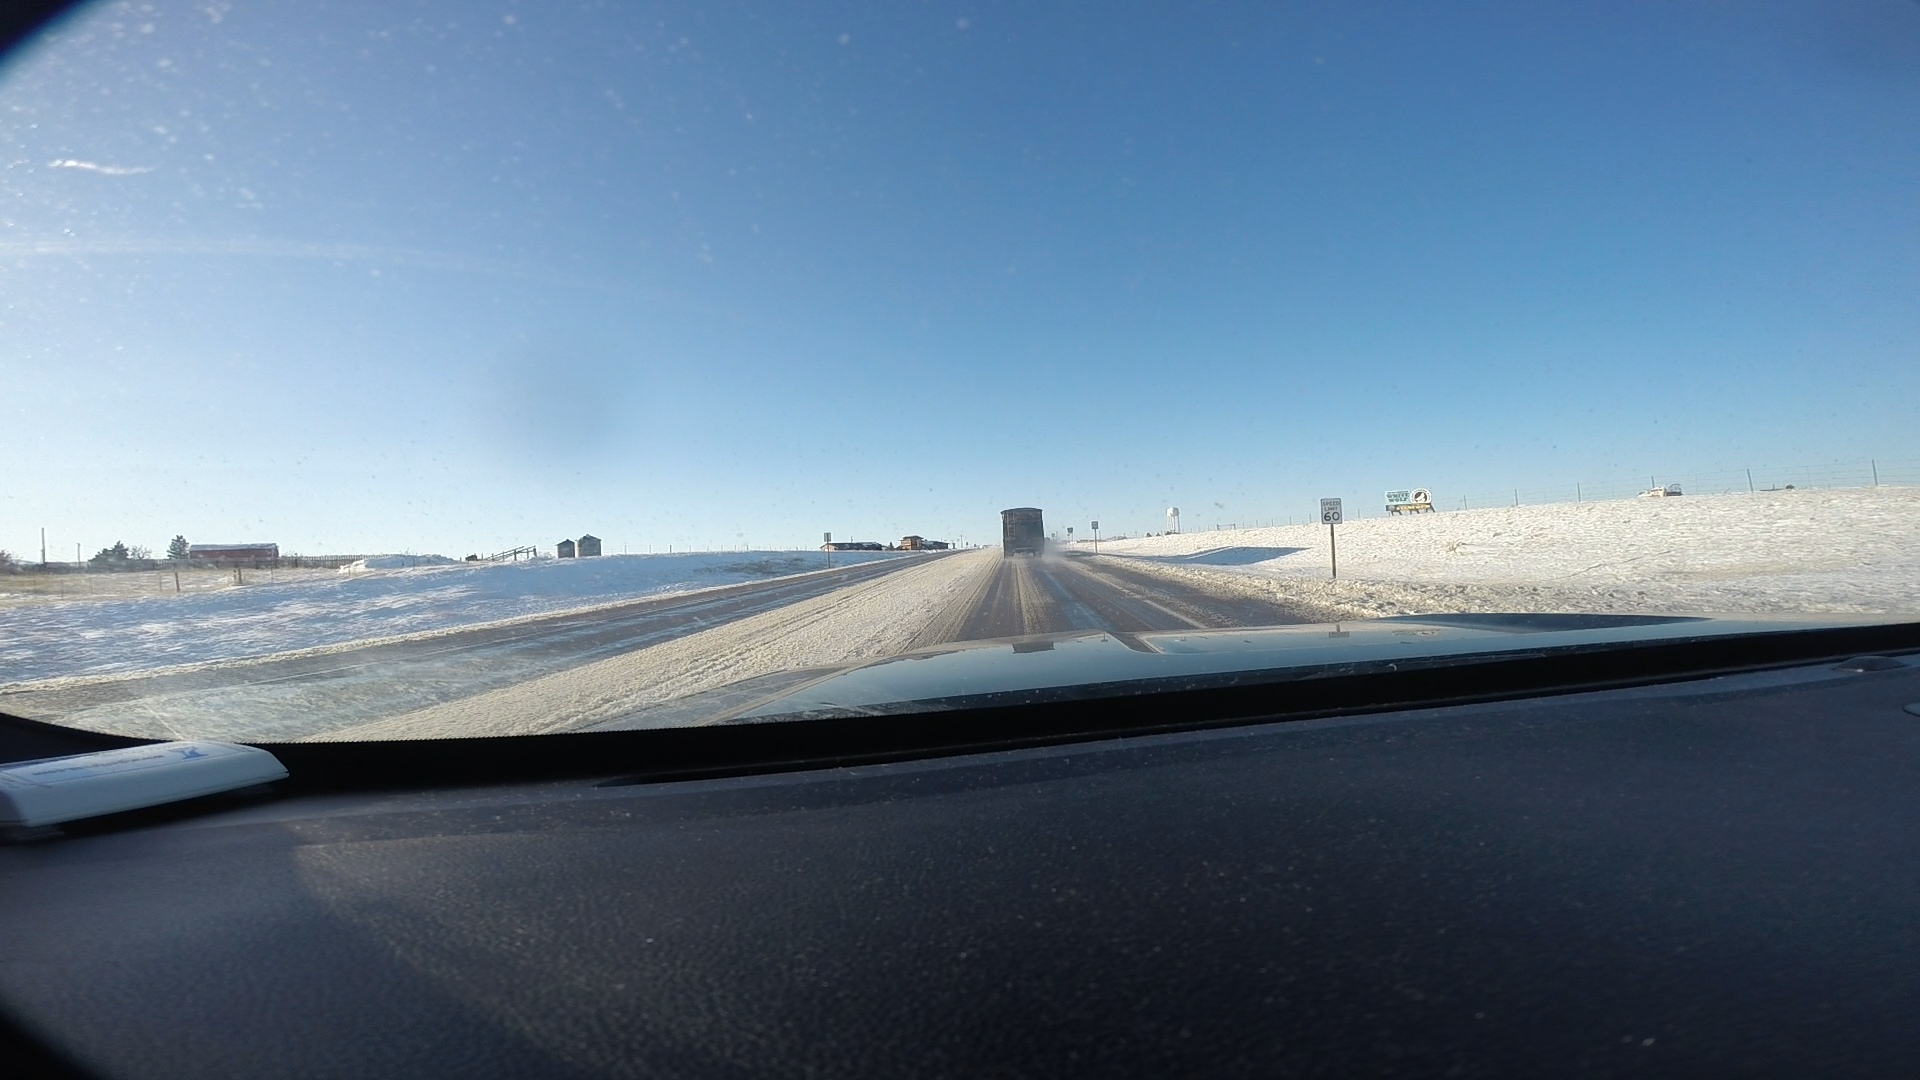
Speed limit sign label: mph60